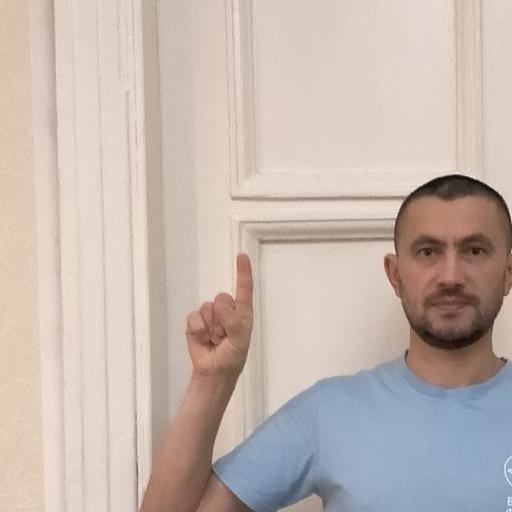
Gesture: one